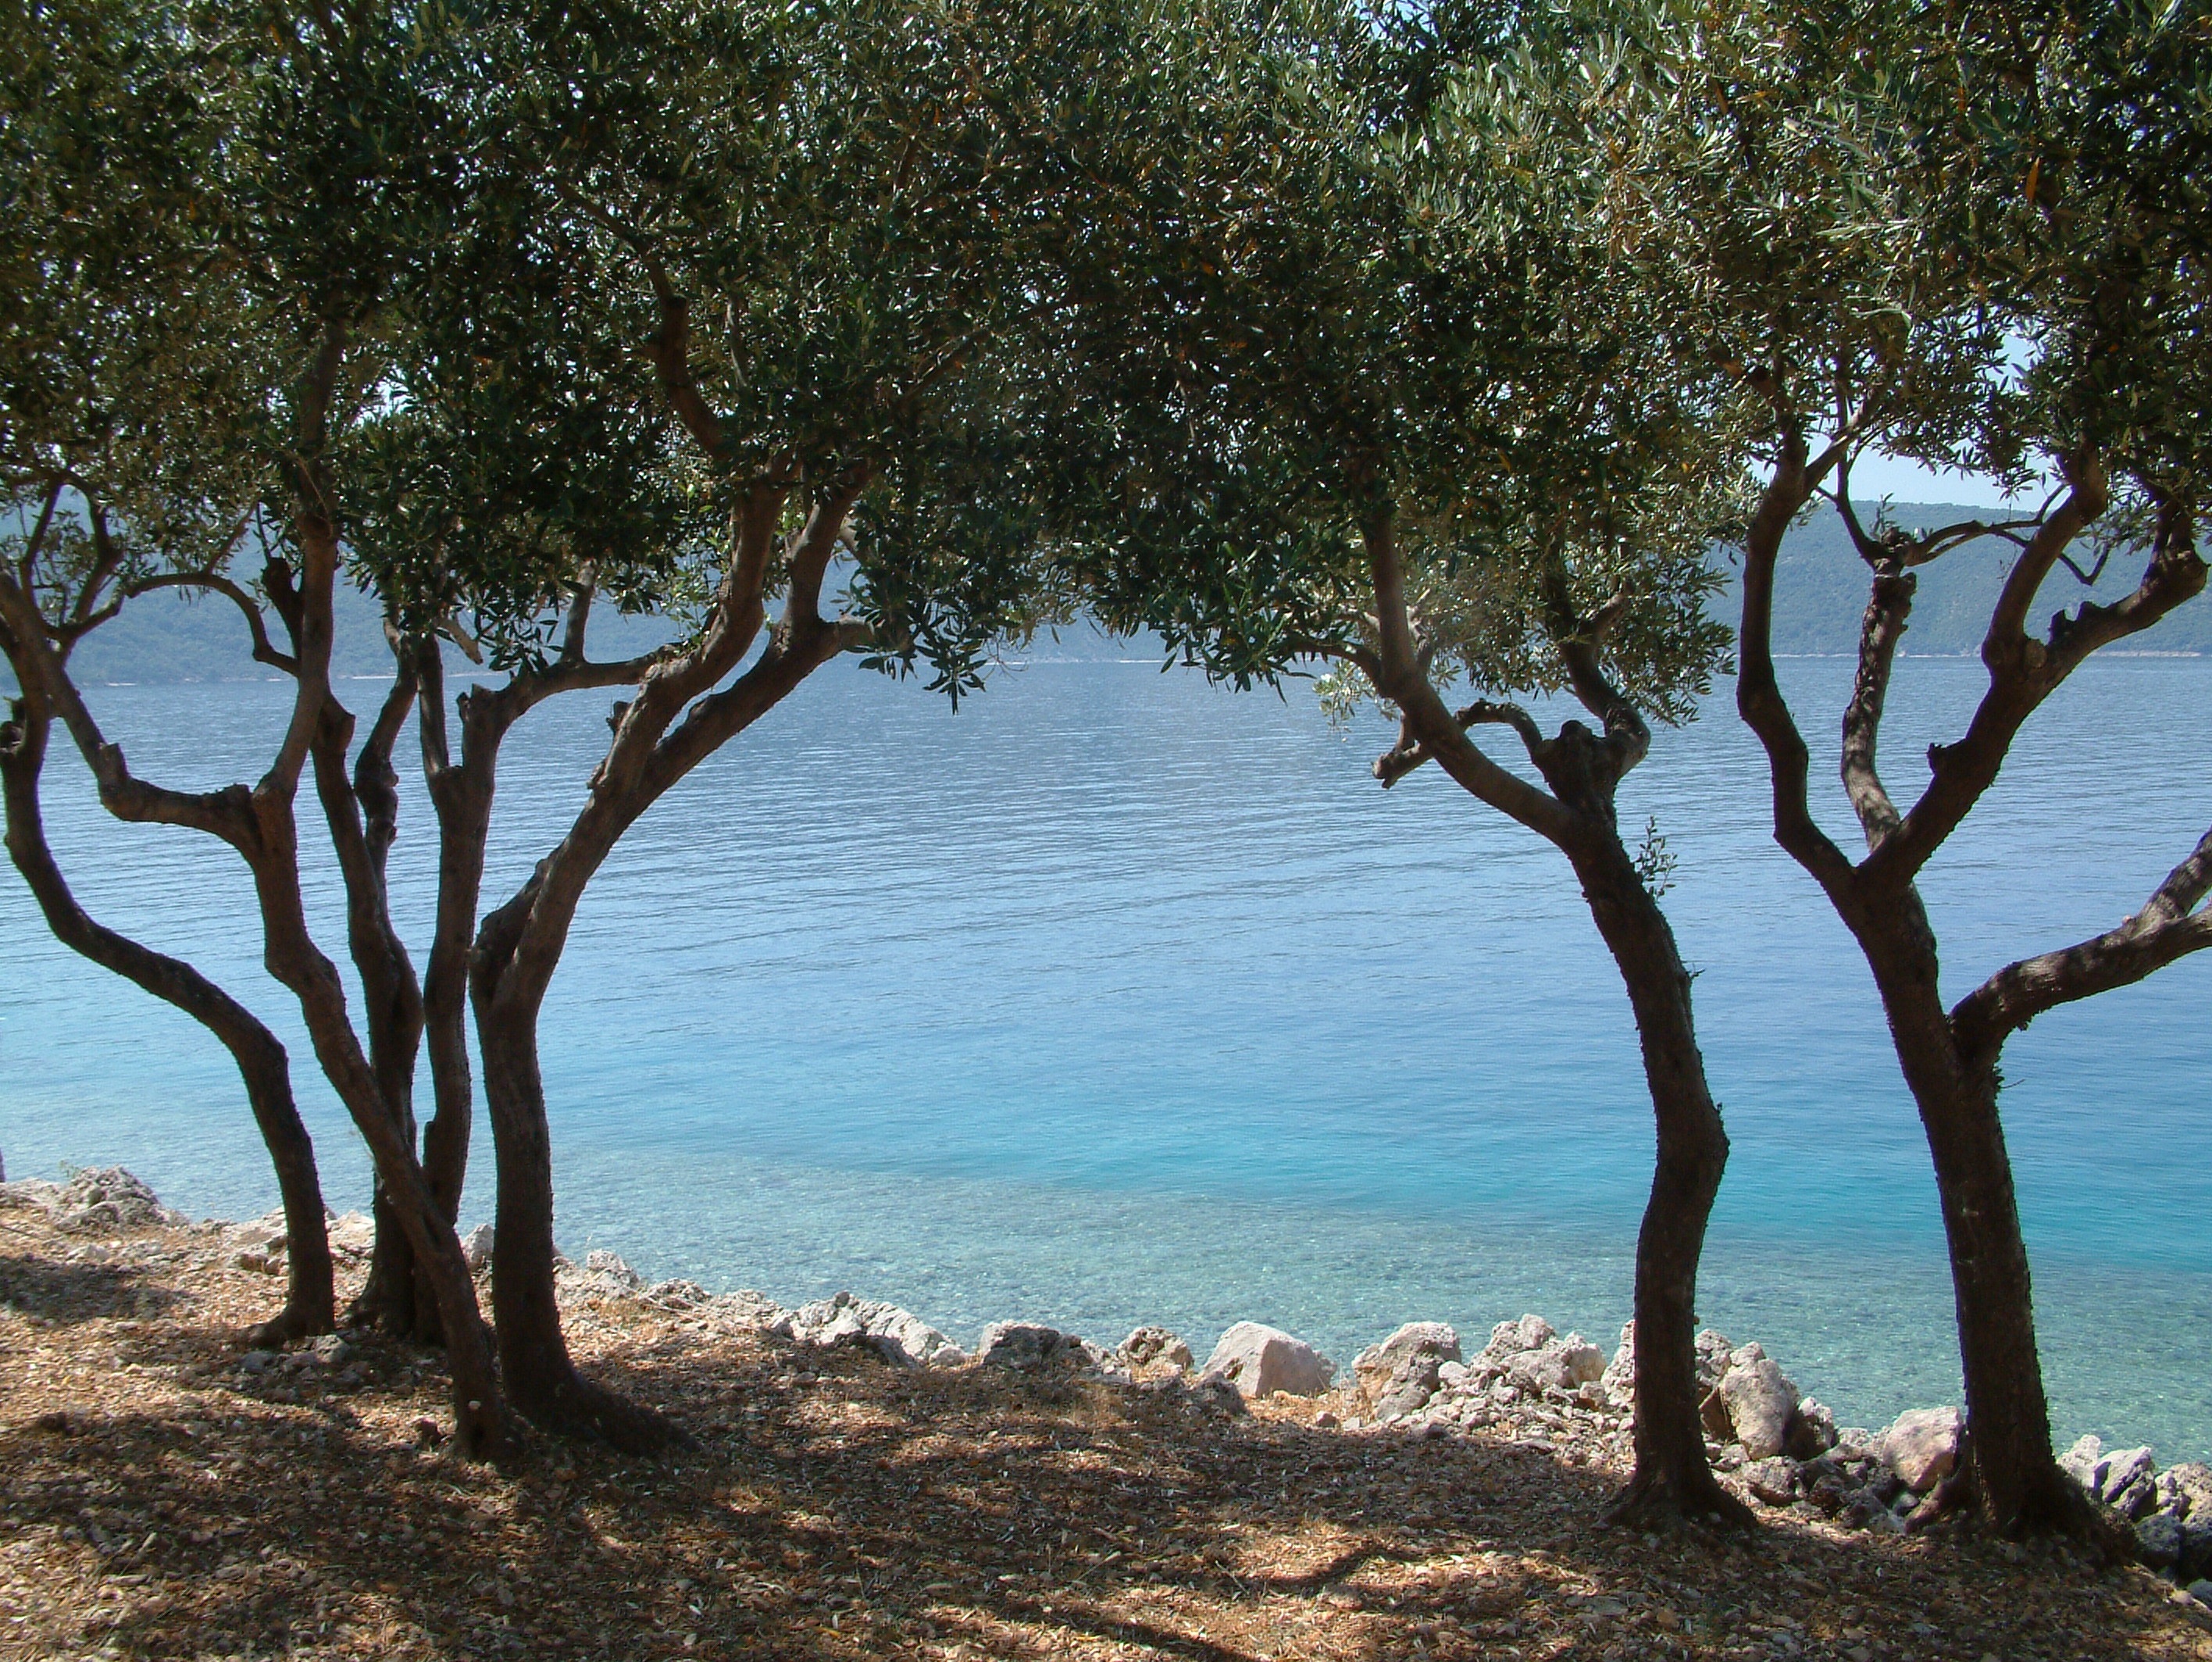
beach, landscape, sea, coast, tree, nature, branch, plant, sunlight, mediterranean, sight, habitat, sea view, natural environment, woody plant, arecales